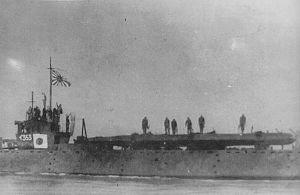
La classe I-361, aussi appelé sous-marin Type-D ou type Sen'yu/Sen'yu-Dai est une classe de sous-marins de 1ʳᵉ classe en service dans la marine impériale japonaise pendant la Seconde Guerre mondiale.